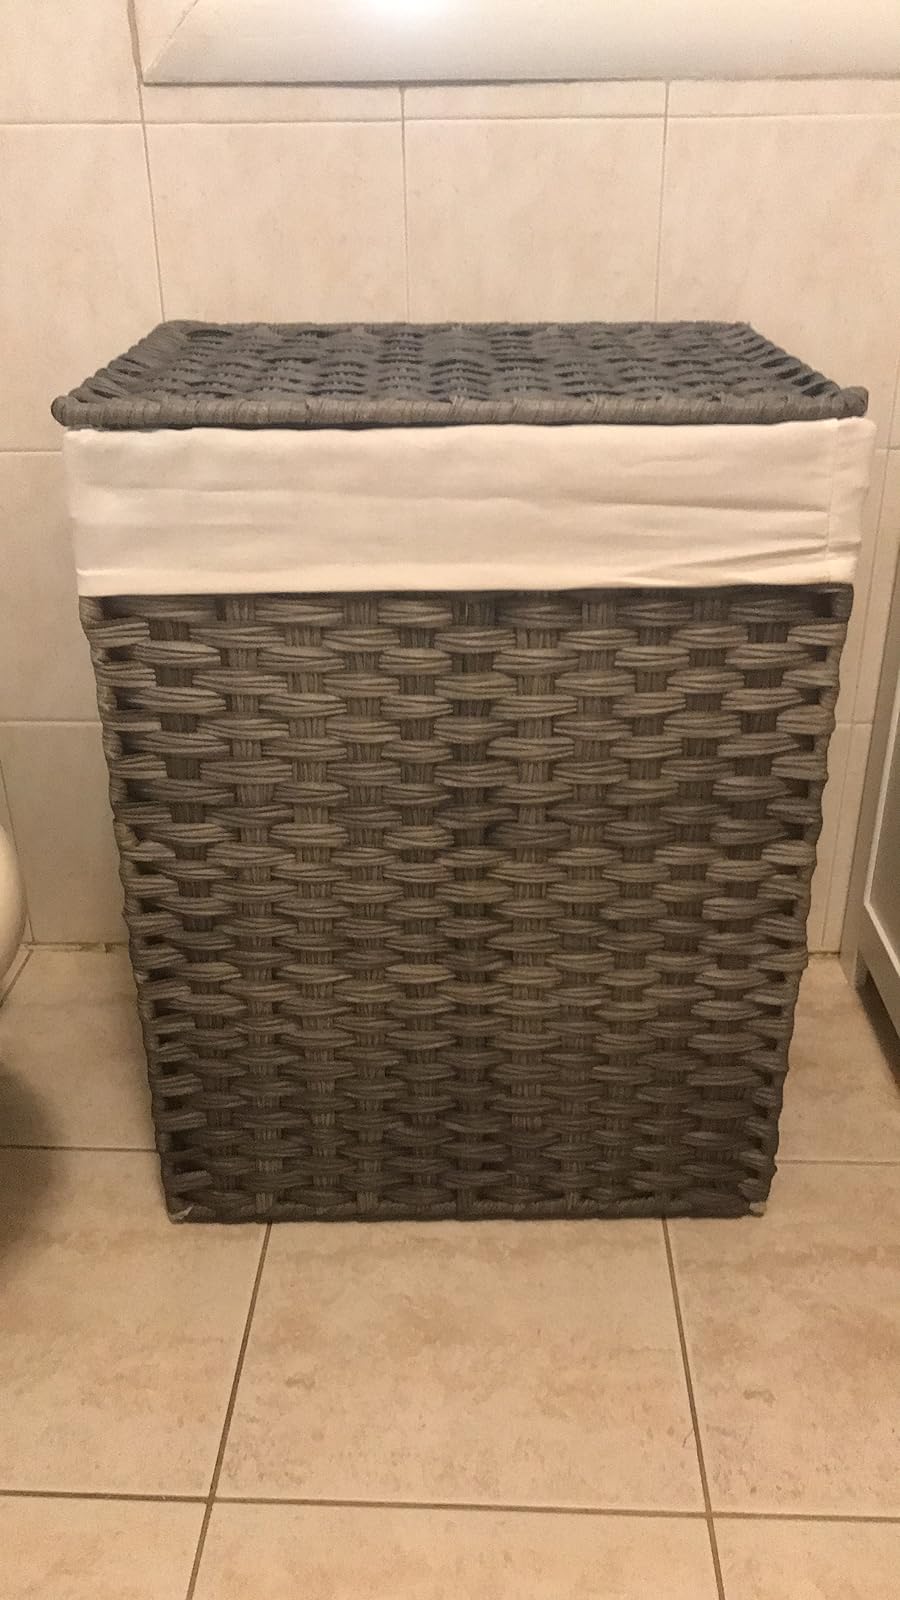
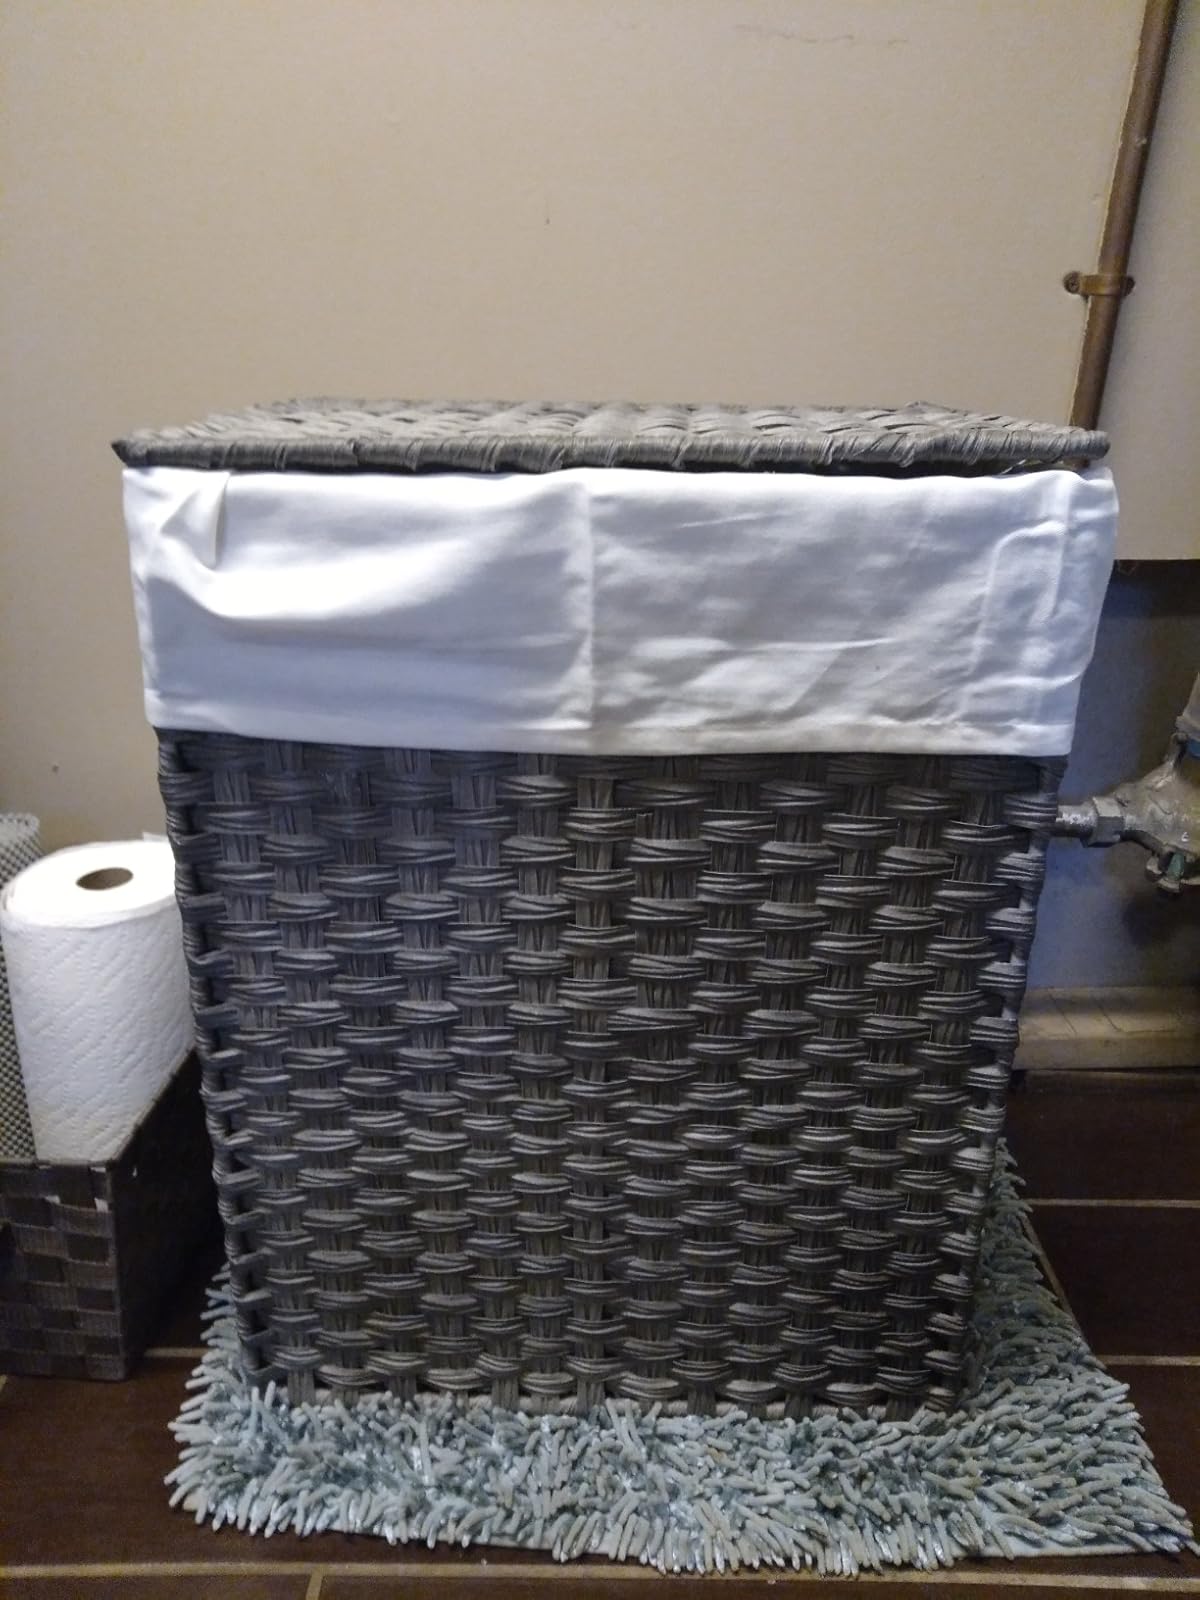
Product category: items_hamper
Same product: yes